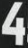
Number: 4